2007 Indianapolis Colts season

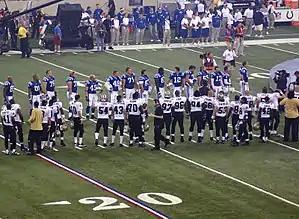
Colts and New Orleans Saints players line up on NFL opening day, September 6, 2007

The Colts started out by making the 32nd overall pick in the 2007 NFL Draft due to their victory in Super Bowl XLI. They selected Anthony Gonzalez out of Ohio State. The 2007 NFL Draft was held on April 28 and April 29, 2007, in New York City.